50th (Northumbrian) Infantry Division

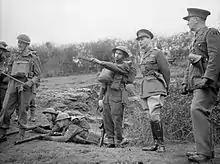
King George VI watches troops taking part in manoeuvres during a visit to the 50th Division in Southern Command, 2 April 1941.

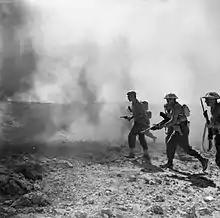
Men of the 7th Battalion, Green Howards, stage a re-enactment of the storming of Point 85 during the Gabes Gap battles, 11 April 1943.

While in Britain the division made good its losses with new recruits and convalescents, and was converted into a three brigade infantry division with the permanent addition, of the 69th Infantry Brigade group, at the end of June. This comprised the 5th East Yorkshire Regiment, 6th and 7th Green Howards with supporting artillery and engineers, from the now disbanded 23rd (Northumbrian) Division, which had been badly mauled in France. It became part of V Corps on anti-invasion duty, stationed initially in and to the West of Bournemouth, later on the North coast of Somerset, after having transferred, on 22 November, to VIII Corps.